Rothbury

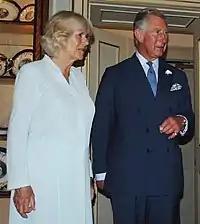

Rothbury has had a turbulent and bloody history. In the 15th and 16th centuries the Coquet valley was a pillaging ground for bands of Reivers who attacked and burned the town with terrifying frequency. Hill farming has been a mainstay of the local economy for many generations. Names such as Armstrong, Charleton and Robson remain well represented in the farming community. Their forebears, members of the reiver 'clans', were in constant conflict with their Scots counterpart. The many fortified farms, known as bastle houses, are reminders of troubled times which lasted until the unification of the kingdoms of England and Scotland in 1603.